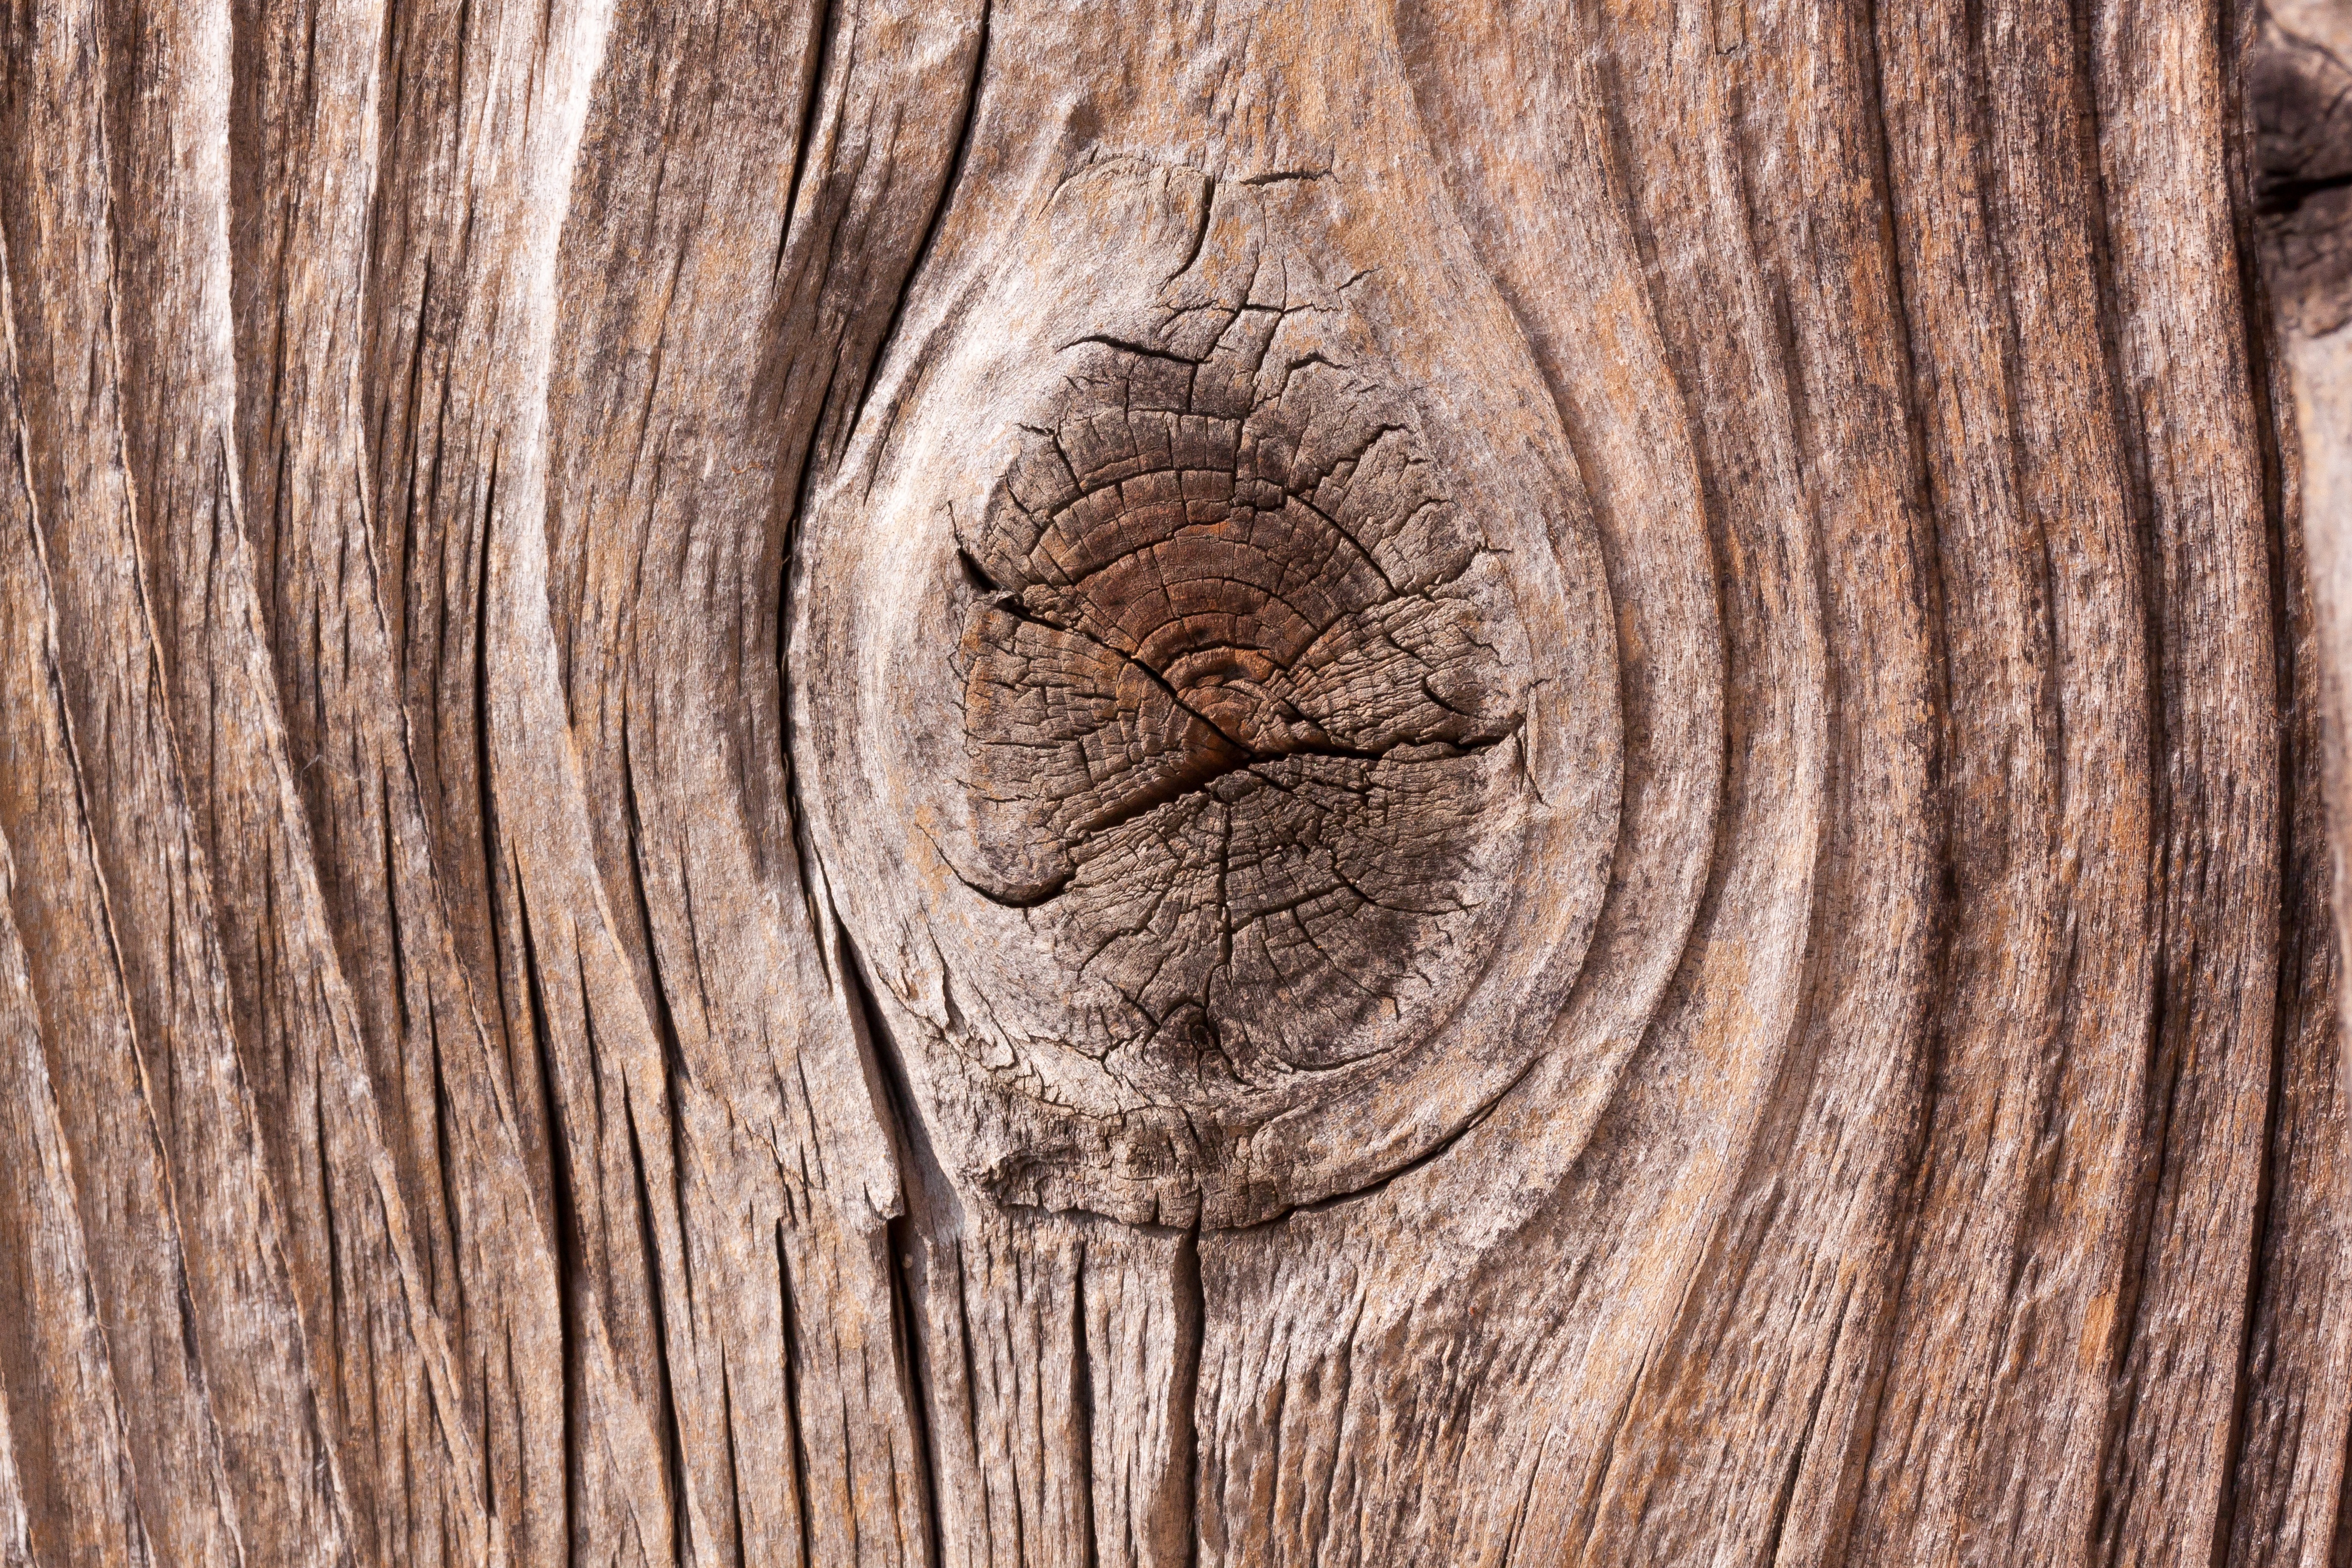
tree, branch, structure, plant, board, wood, texture, leaf, trunk, old, barn, soil, scale, lumber, goal, weathered, close up, background, carving, tree stump, batten, fund, knothole, plant stem, woody plant